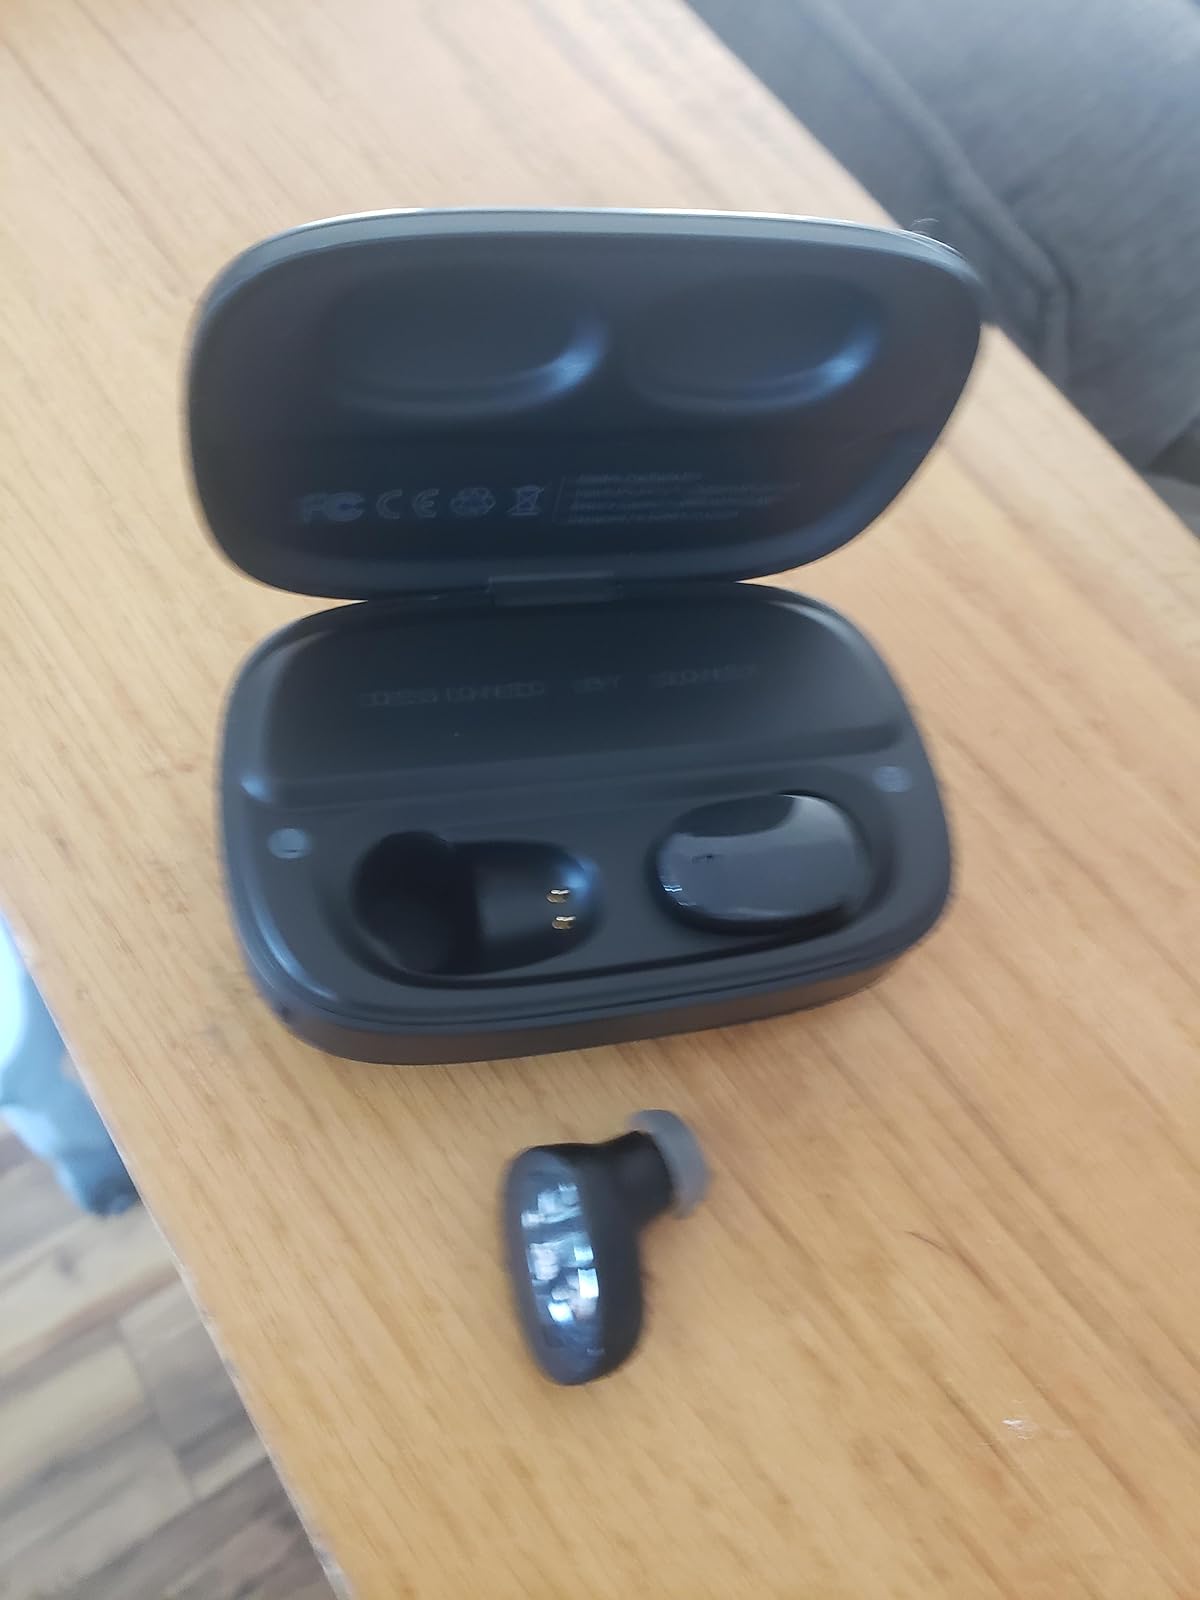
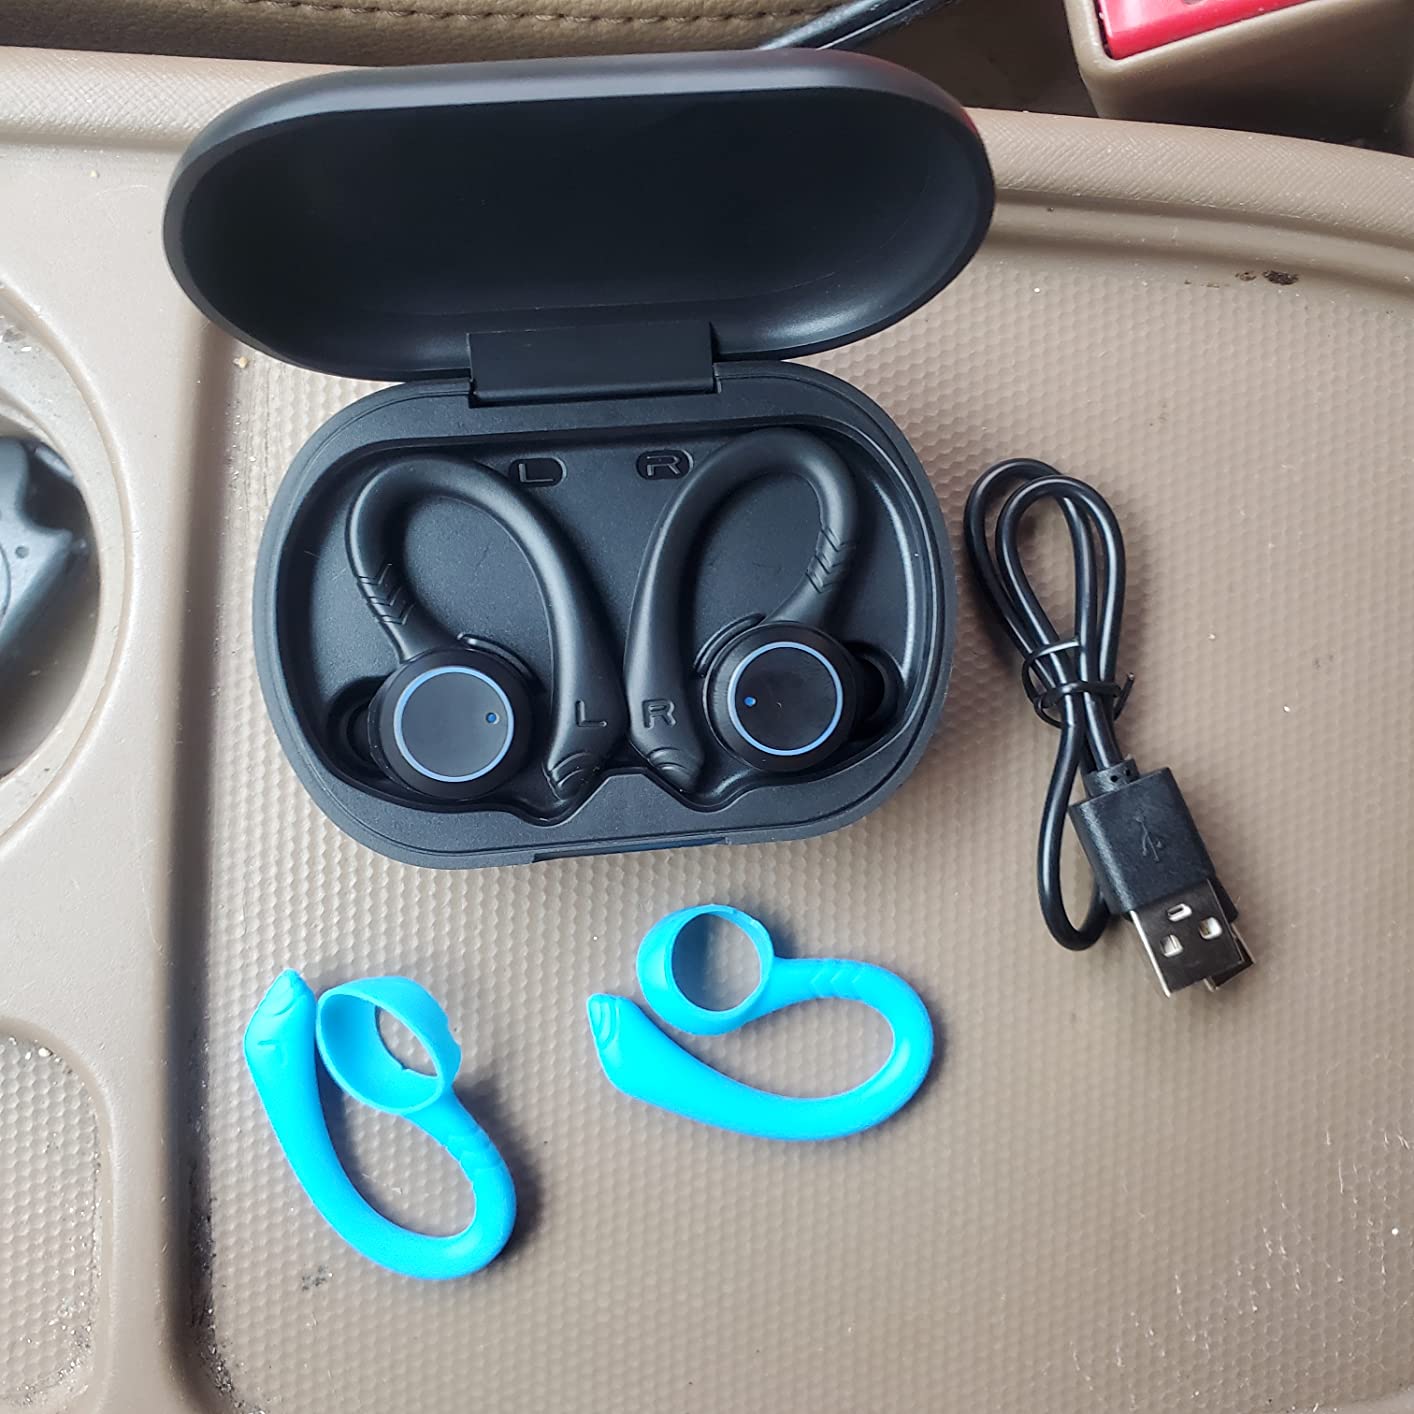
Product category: earbuds
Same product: no